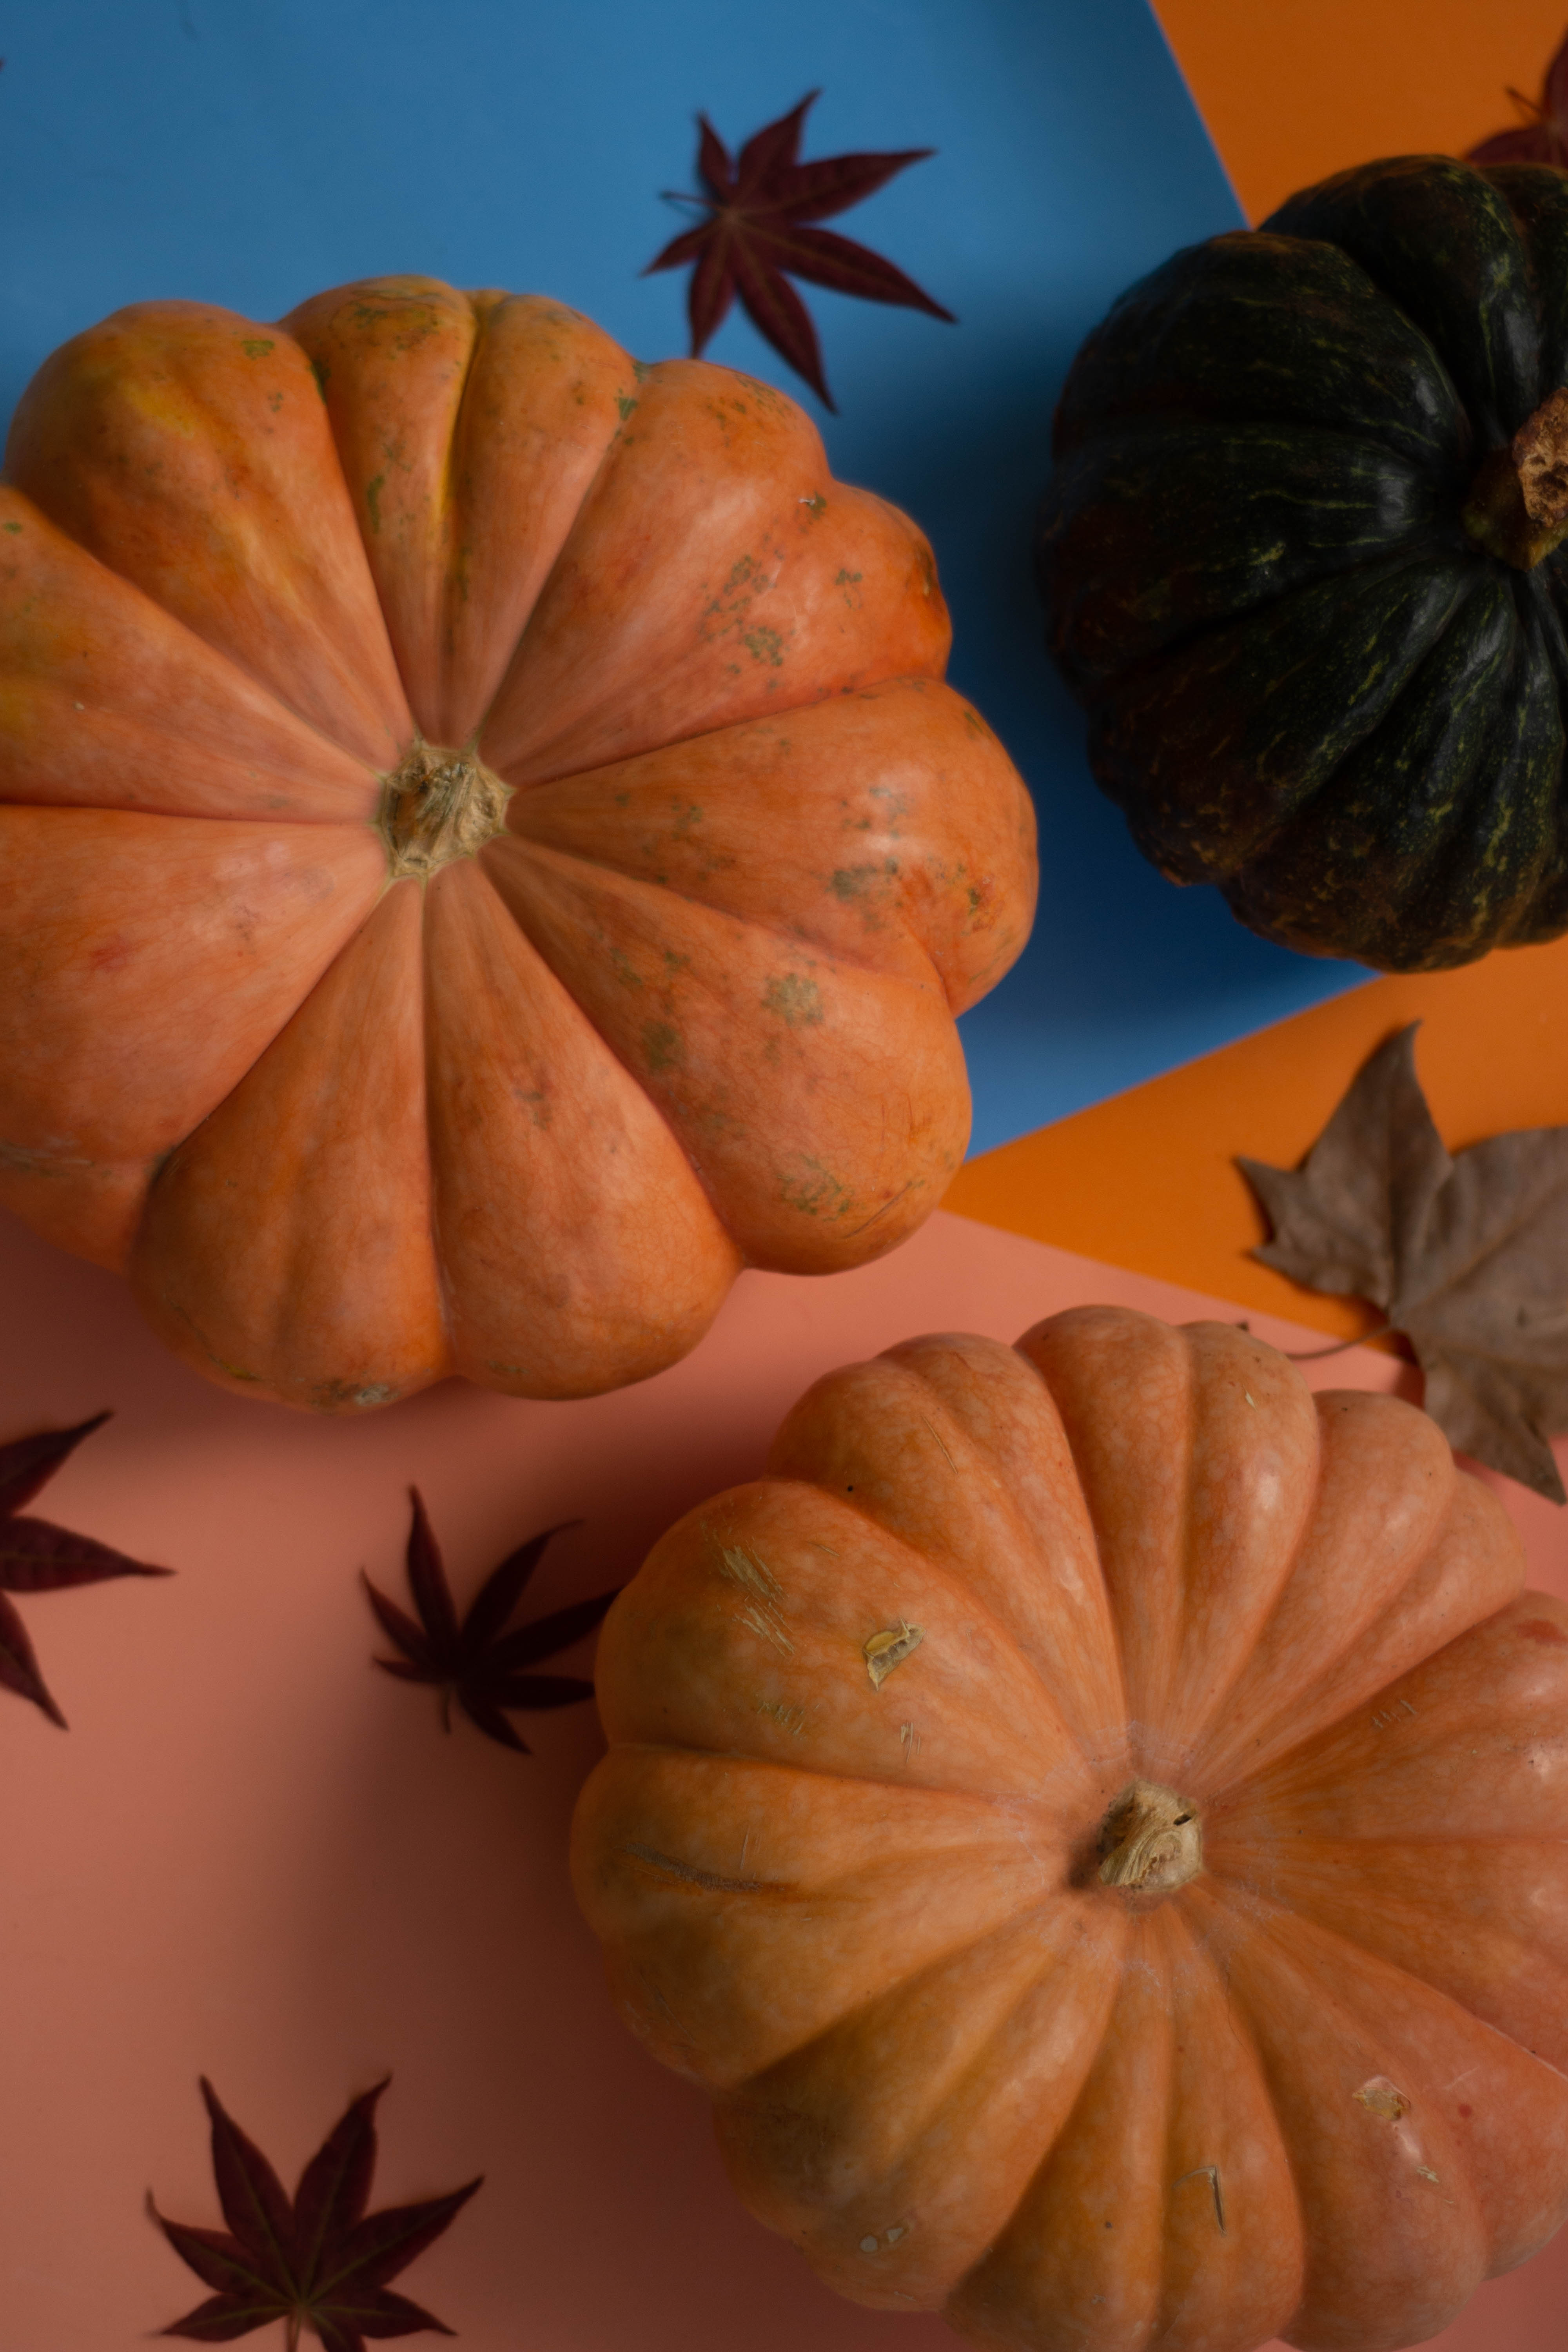
pumpkin, halloween, grass, harvest, calabaza, orange, winter squash, cucurbita, vegetable, plant, food, gourd, squash, fruit, vegetarian food, produce, still life photography, flower